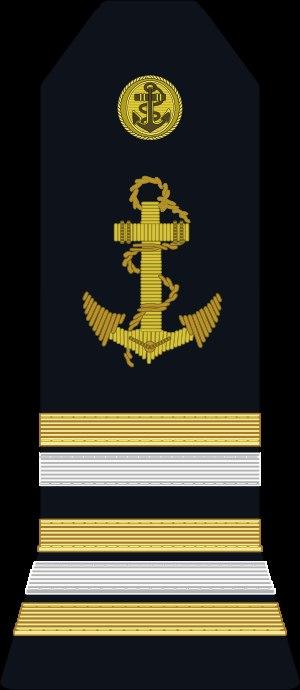
Ernest-Philibert-Marie Picard-Destelan, né à Brest le 5 janvier 1843 et mort le 23 janvier 1898 dans le 5ᵉ arrondissement de Paris, est un officier de marine et écrivain français.